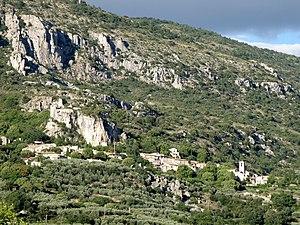
La Roche-sur-le-Buis (Drôme, France). Vue d'ensemble.